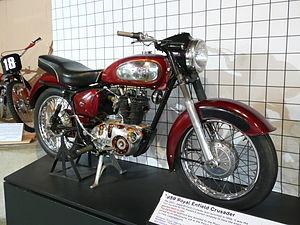
Royal Enfield est l’une des plus anciennes marques de motos. D'abord britannique, elle est aujourd'hui détenue par la compagnie indienne Eicher Motors, fabricant de bus, tracteurs et véhicules utilitaires.